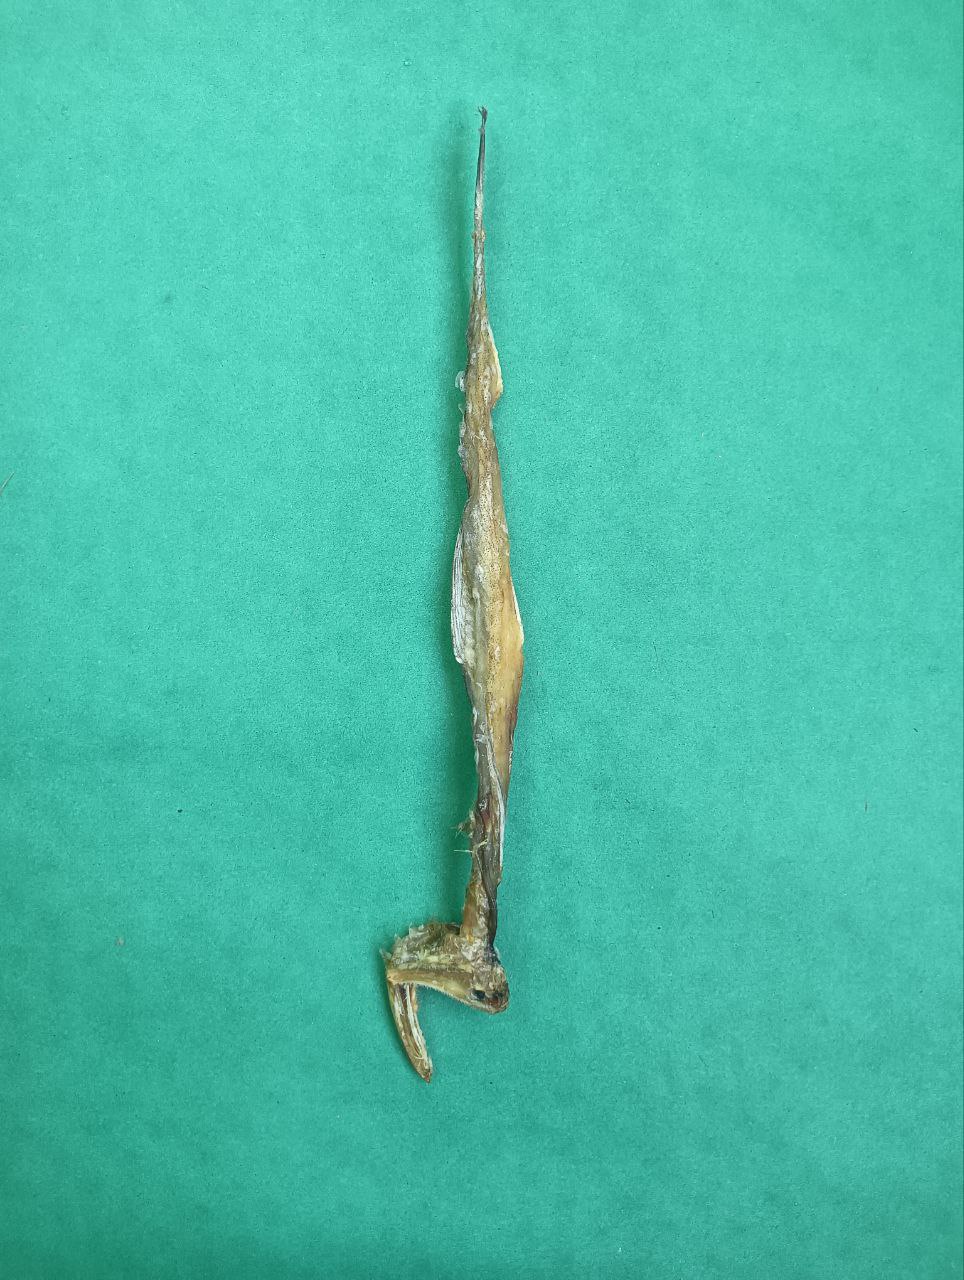
Species: Loitta